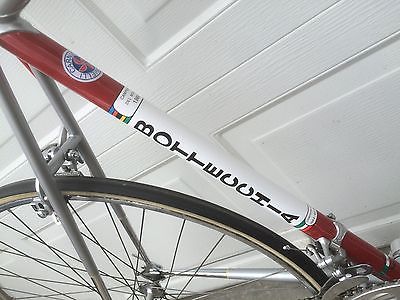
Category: bicycle